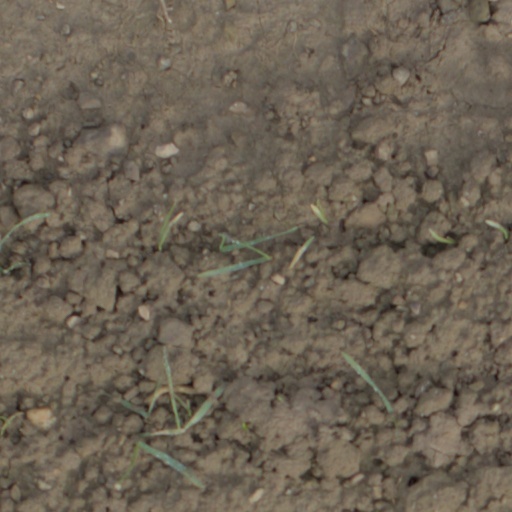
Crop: wheat